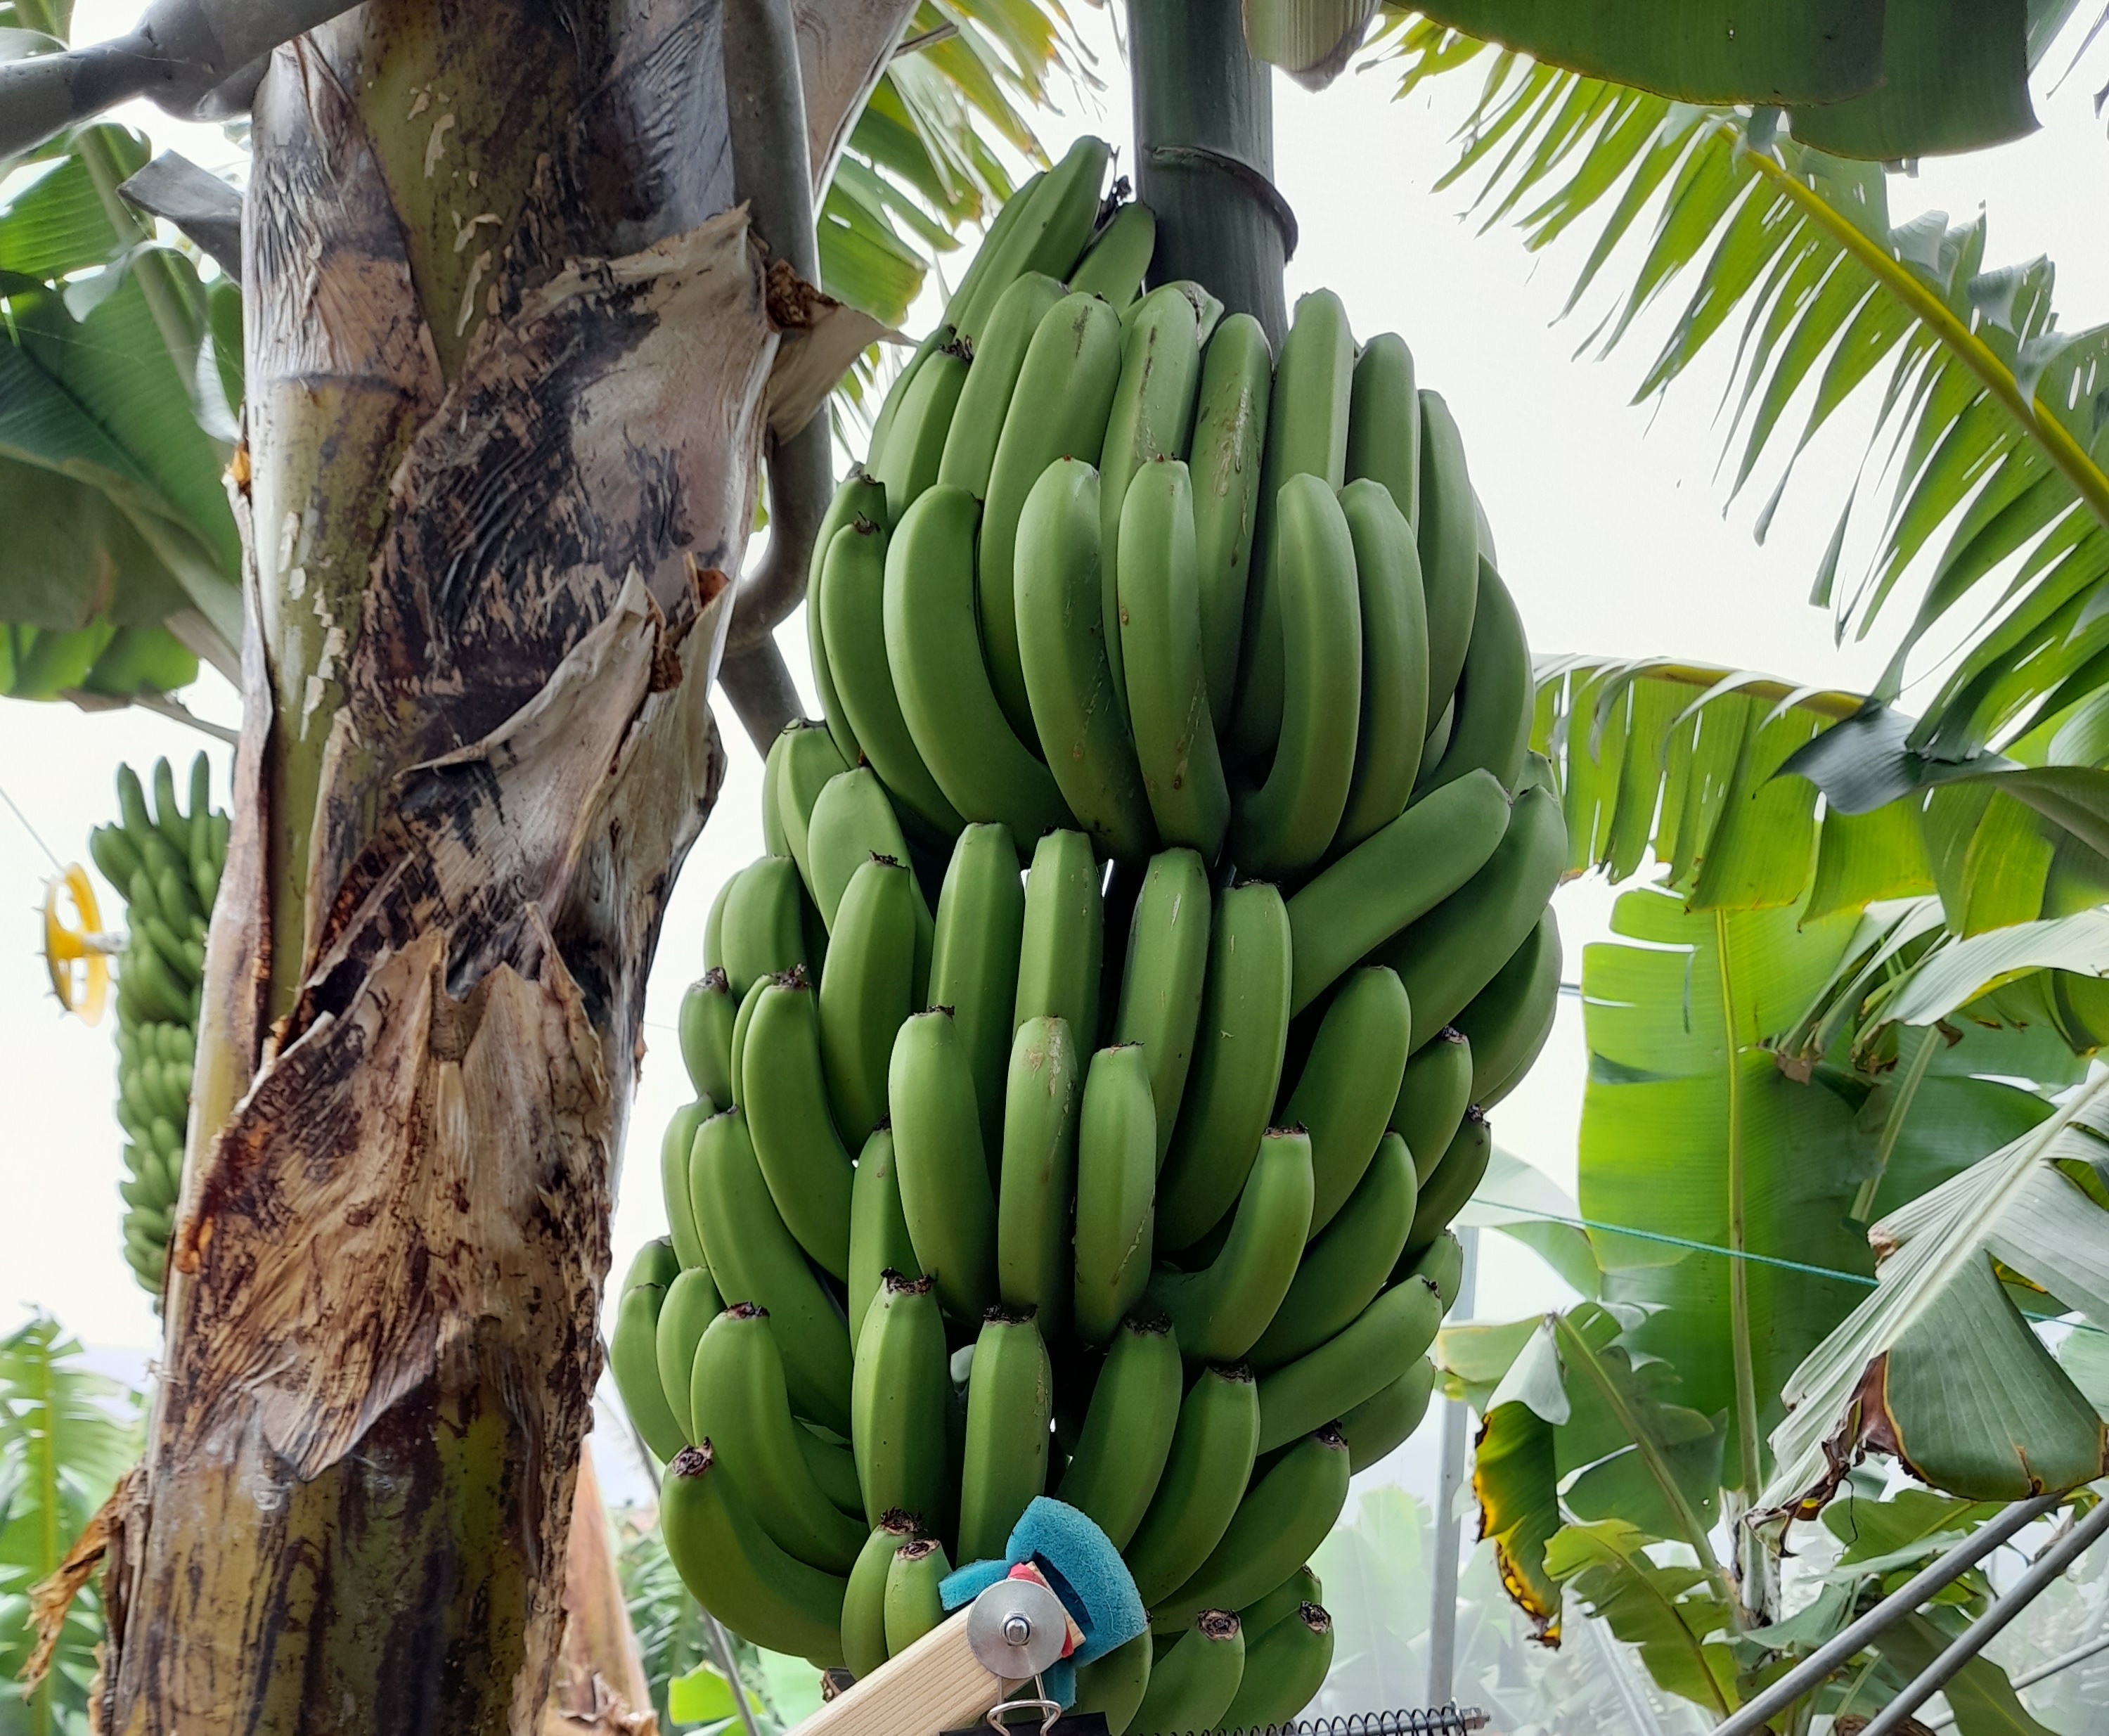
Label: Keep